St Anne's on the Sea Land and Building Company

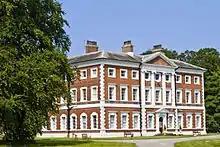
Lytham Hall front entrance

opened in 1863. In the early 1870s a road was laid from what is now Fairhaven to the present St Anne's Square and a further road continued to the Parish Church of St Anne which was built in 1872/3 and funded by Lady Eleanor Cecily Clifton. The church gave the name to the new town of St Anne's on the Sea.